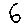
Label: 6